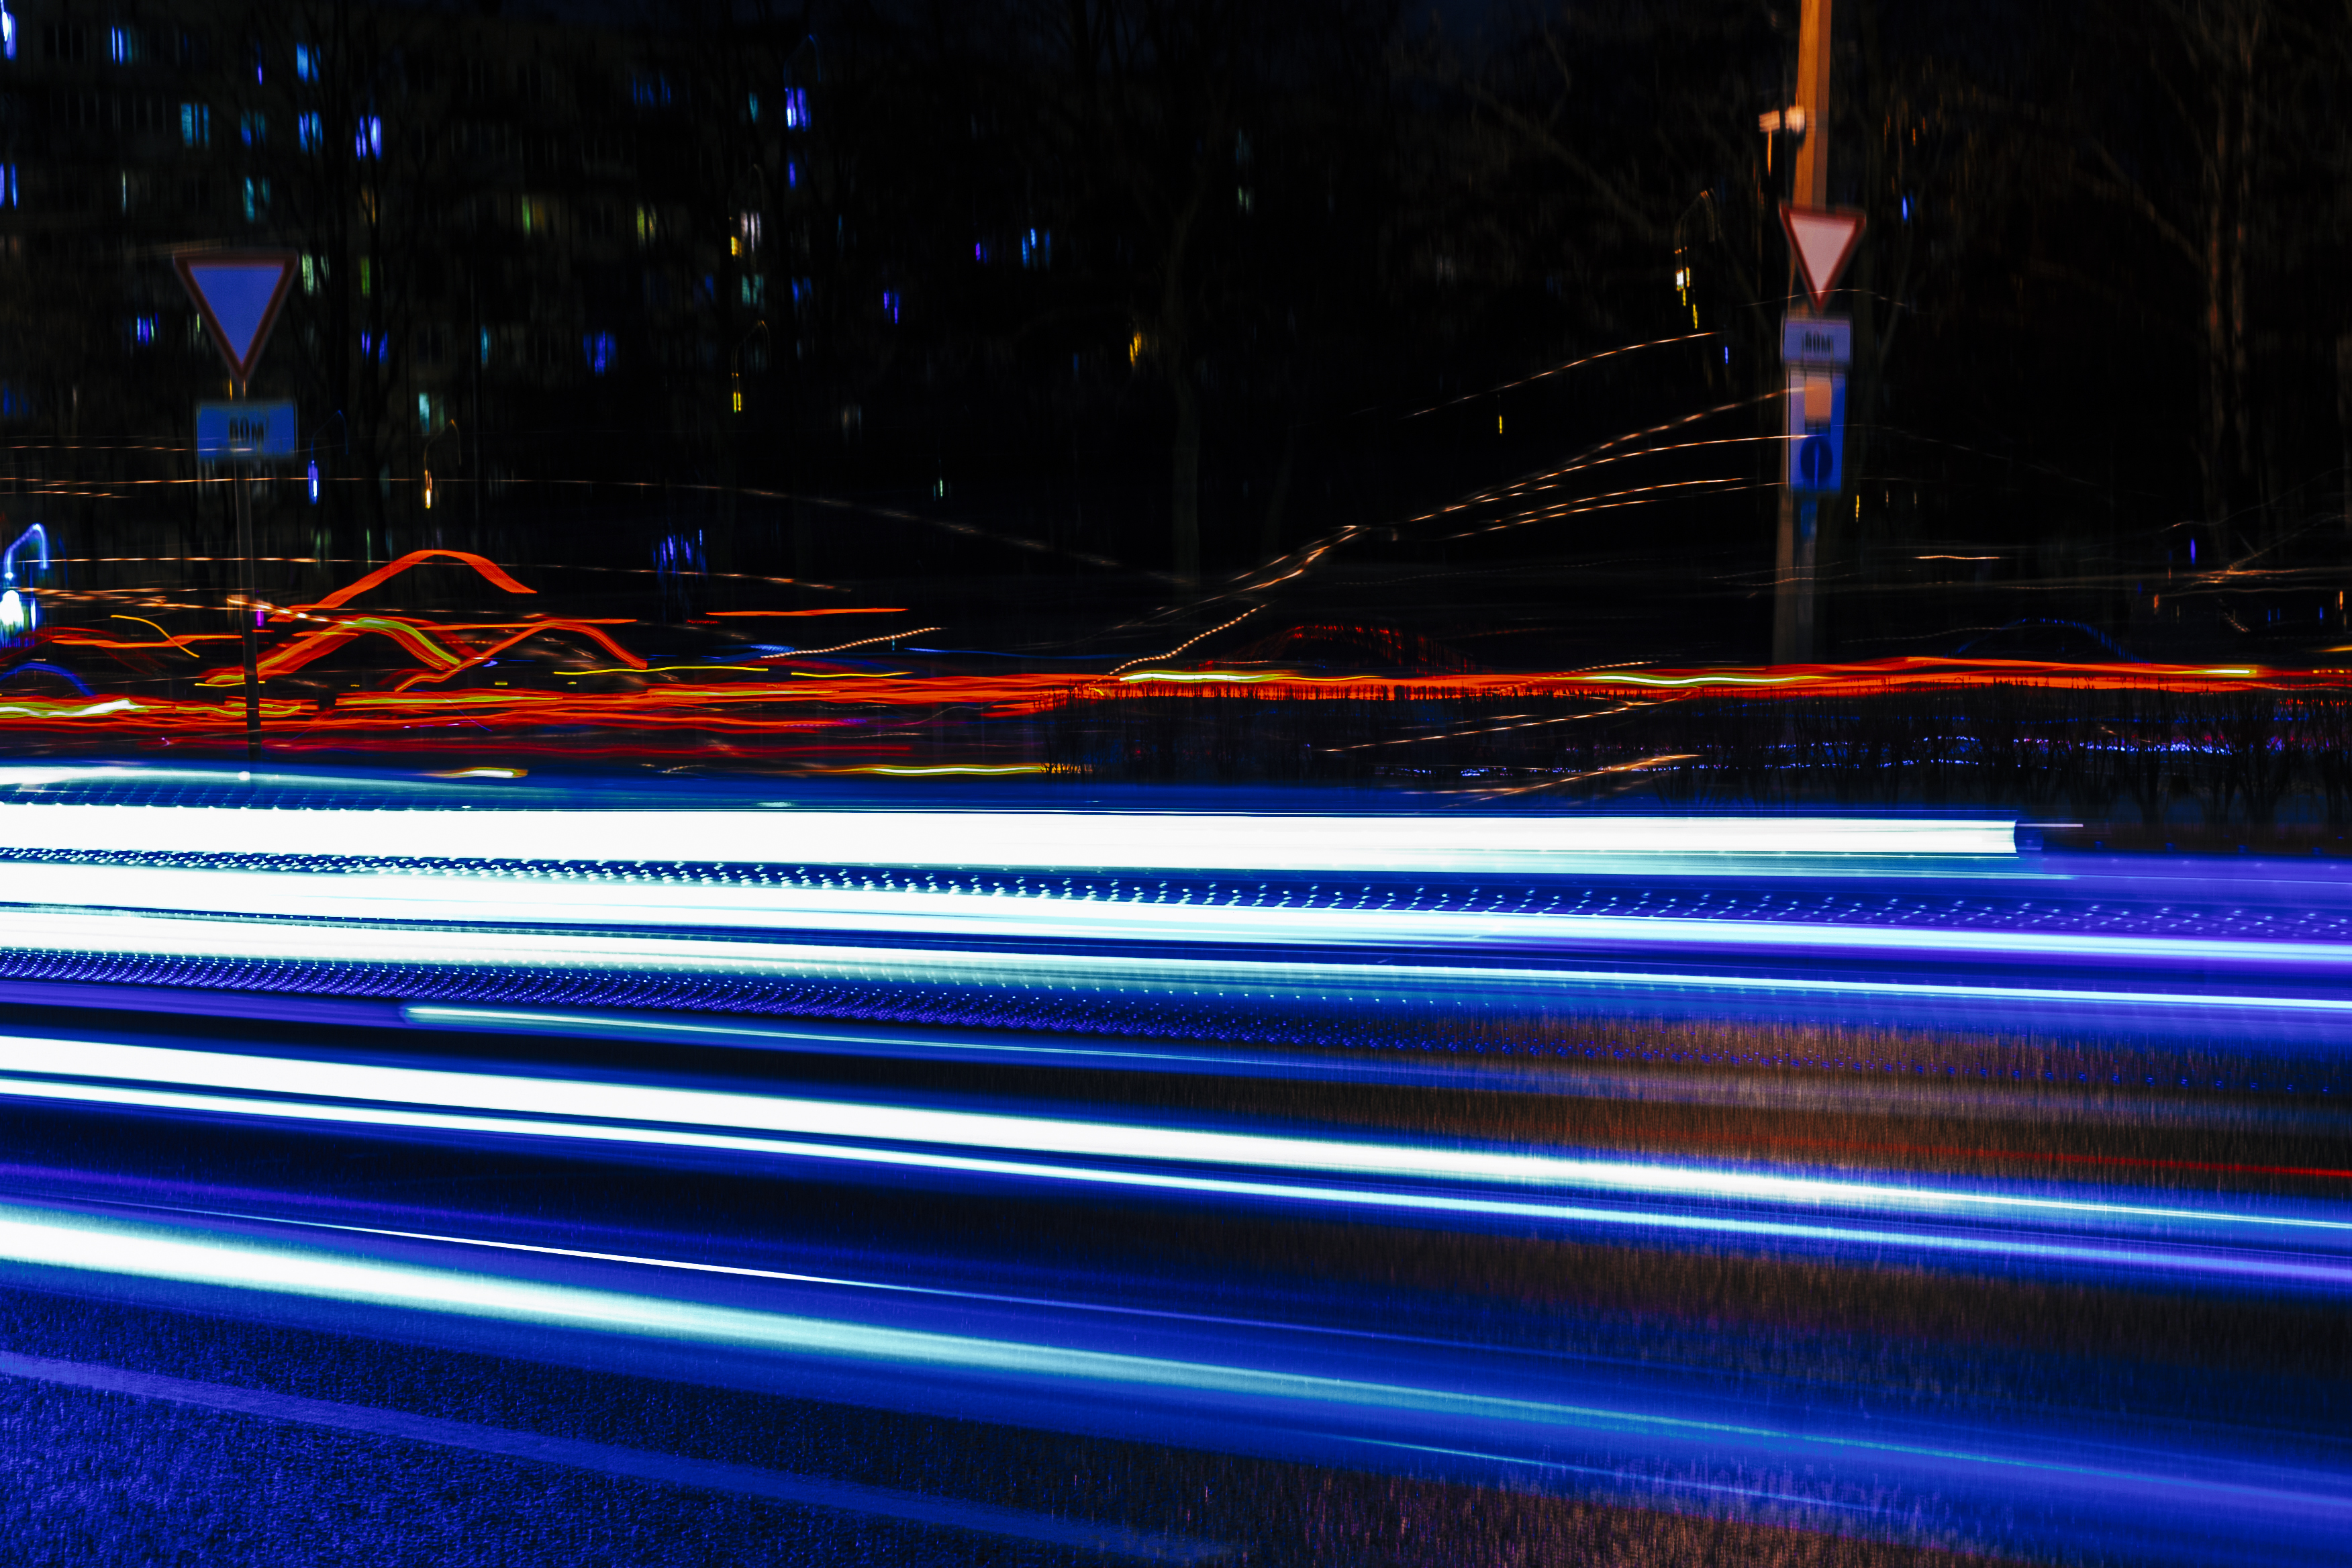
images, automotive lighting, electricity, electric blue, gas, midnight, art, neon, darkness, event, road, night, electrical supply, graphics, headlamp, rectangle, slope, city